Battle of Pyliavtsi

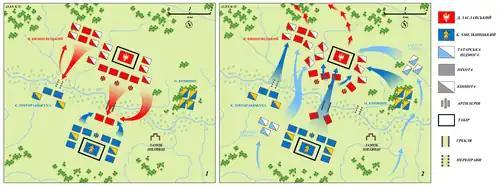
The scheme of the battle

Following several days of minor battles, Khmelnytsky led his army on the morning of 13 September 1648 shouting: “For the faith, brave warriors, for the faith!", killing many Polish cavalrymen as they fled back across the Ikva. That night, the Polish commanders decided to retreat in corral formation to Starokostiantyniv, but while preparing for this retreat the next day, they would hold their position and fight under Wisniowiecki's command. However, "rumours began curculating among the troops ... that the commanders had abandoned the camp and taken flight, and fear was turned into wholesale panic". "Everyone else began to flee, leaving behind wagons, cannon, and all kind of supplies, only the sick and maimed remained", not stopping at Starokostiantyniv, Koniecpolski went to Brody, Ostroróg to Olesko, Zaslawski to Vyshnivets.